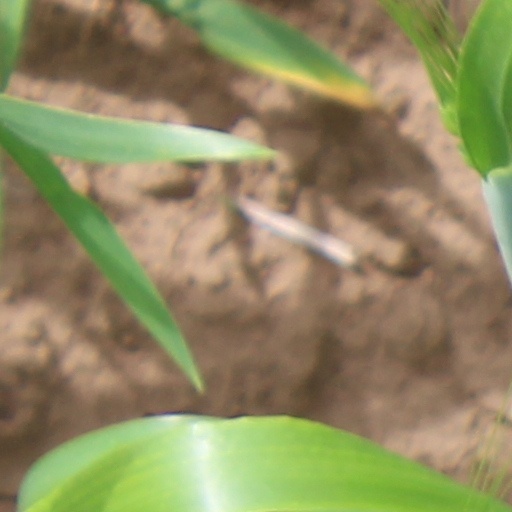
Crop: wheat